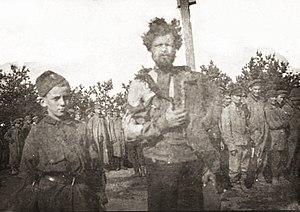
Le front de l'Est est le théâtre d'opérations de la Première Guerre mondiale entre 1914 et 1917 situé en Europe de l'Est, opposant la Triple-Entente à la Triple-Alliance ainsi que leurs alliées respectifs.